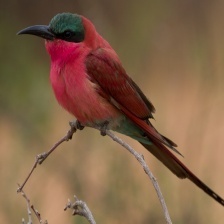
Species: CARMINE BEE-EATER
Scientific name: MEROPS NUBICOIDES
ImageNet parent category: bee_eater